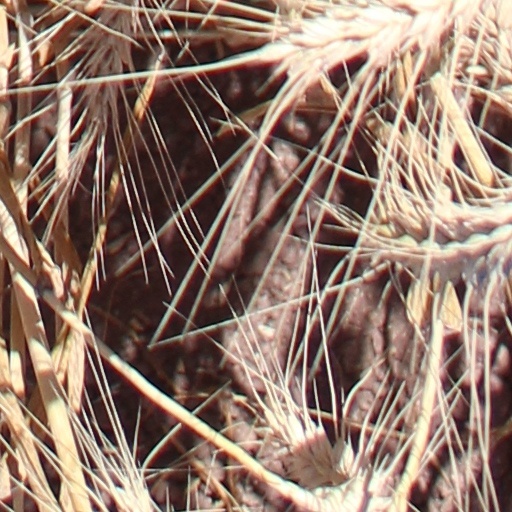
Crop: wheat